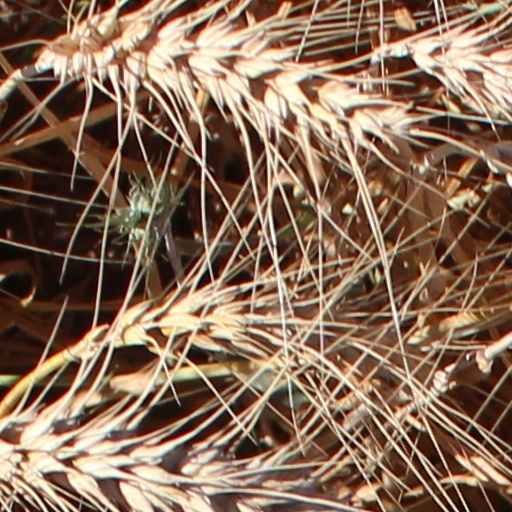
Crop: wheat